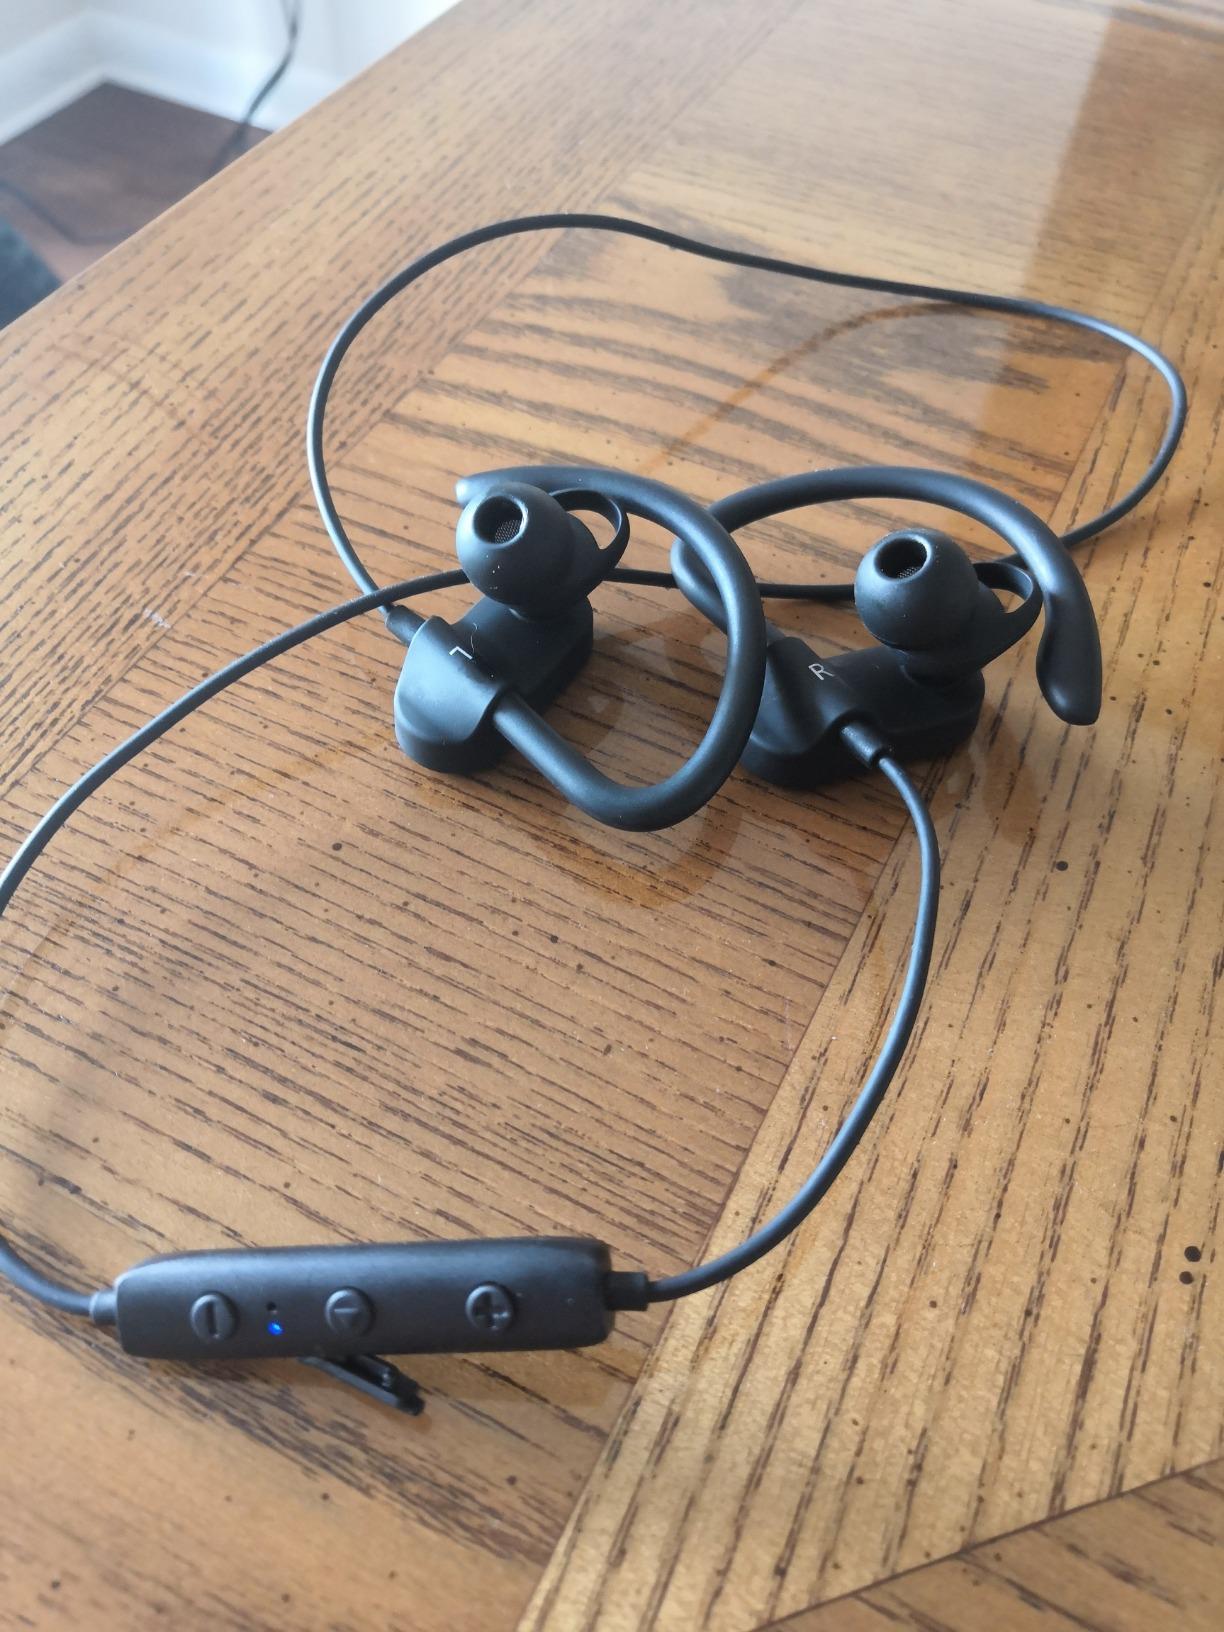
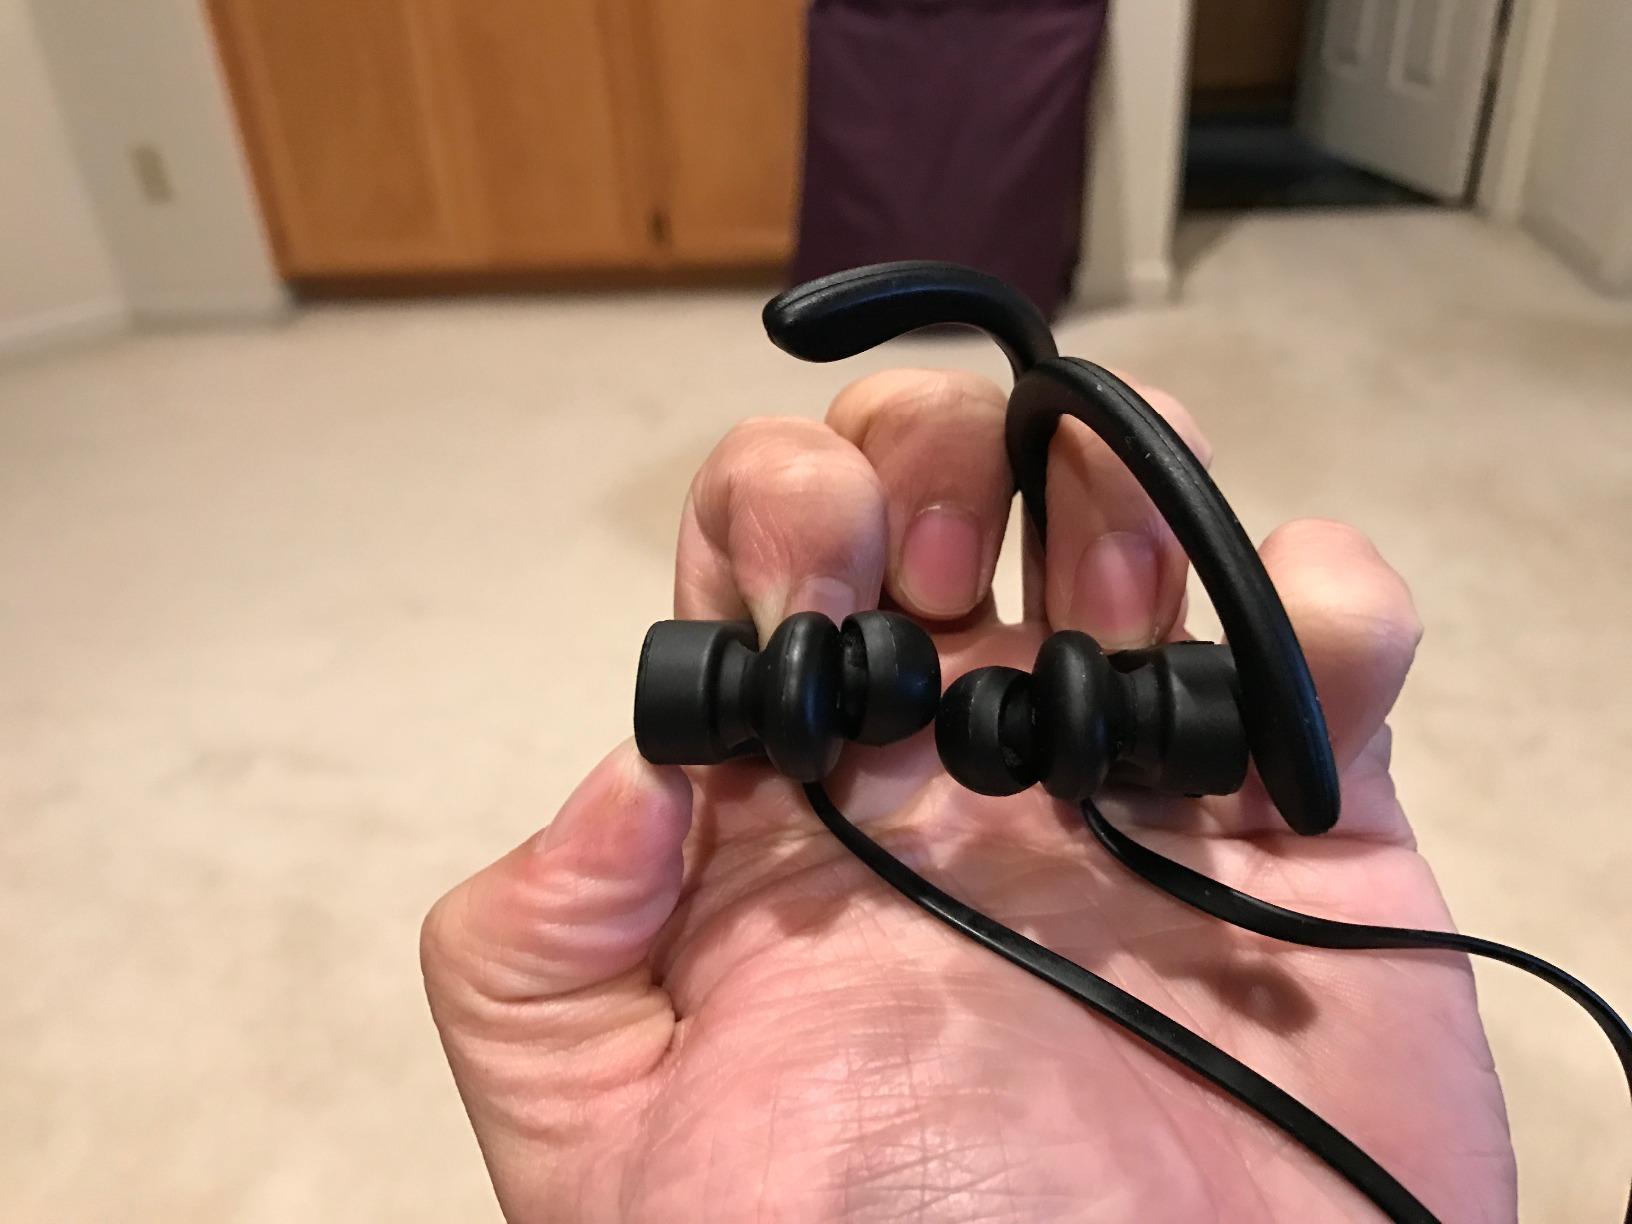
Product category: headphones
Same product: no